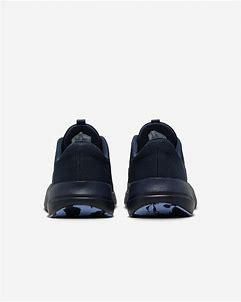
Brand: Nike
Model: In Season Tr 13